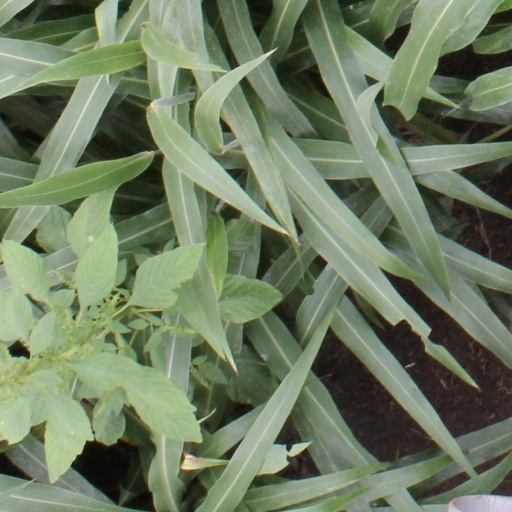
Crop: sorghum